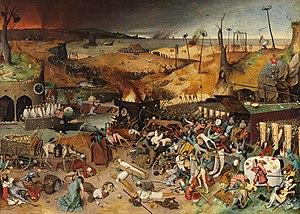
Le Triomphe de la Mort est une œuvre de Pieter Brueghel l'Ancien conservée au musée du Prado à Madrid.
Le musée du Prado à Madrid est l'une des plus grandes et des plus importantes pinacothèques du monde. Il présente principalement des peintures européennes du XIVᵉ siècle au début du XIXᵉ siècle, collectionnées par les Habsbourg et les Bourbons.
Dans l'art et dans la littérature, le macabre est le caractère d'une atmosphère sombre et lugubre, étant toute imprégnée de symboles de la mort, héritée d'une influence tardive dans l'art médiéval et la Renaissance en Europe, à l'époque touchée par la peste noire. Il prend sens de memento homo ou memento mori dans l'art chrétien, ou encore de vanité.